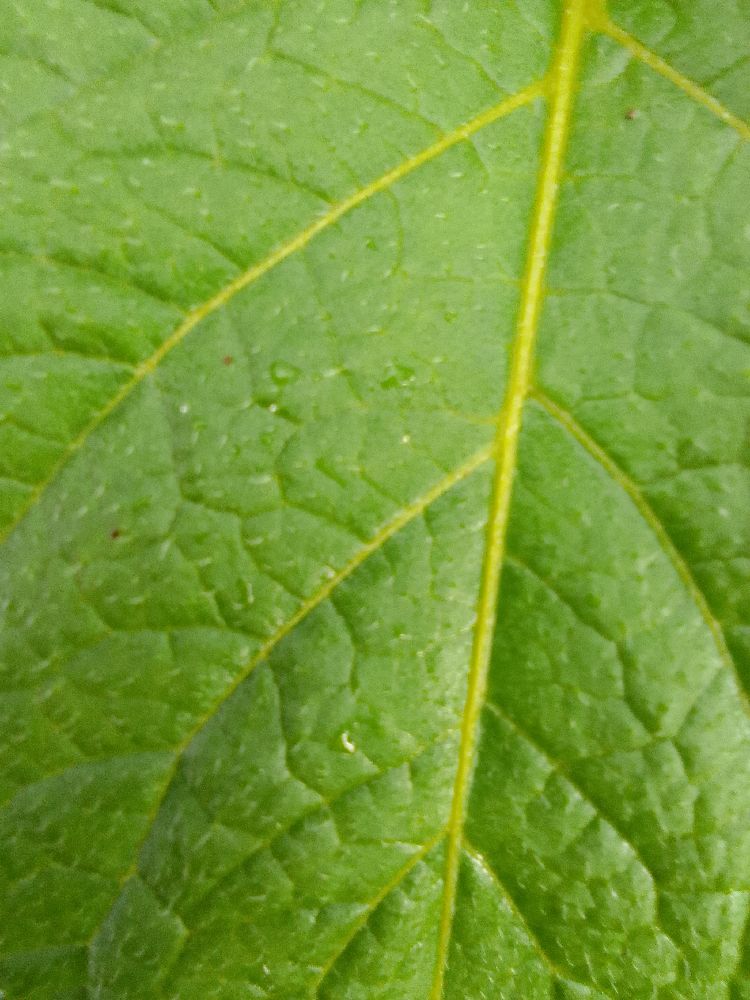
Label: Healthy